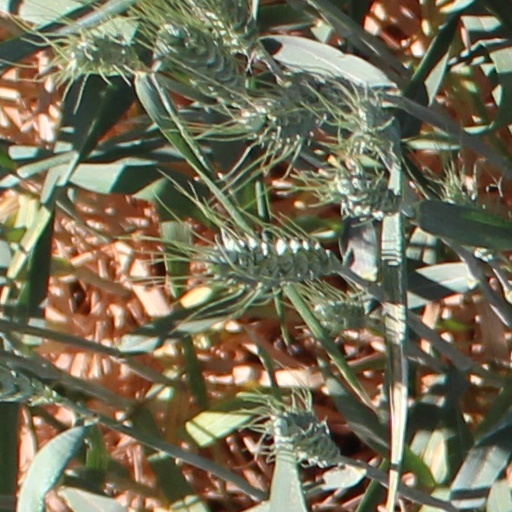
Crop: wheat